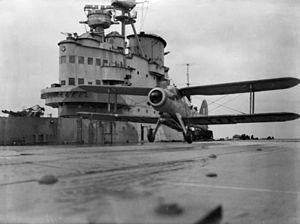
L'opération Sportpalast fut la première action de combat du cuirassé allemand Tirpitz et de ses destroyers d'escorte contre les convois alliés de l'Arctique PQ 12 et QP 8. Elle a eu lieu du 5 au 9 mars 1942 et elle a été la première tentative de perturber un convoi de l'Arctique.
Le HMS Victorious (R38) est le second porte-avions de la classe Illustrious commandé en vertu du Programme naval de 1936. Sa construction débuta au chantier naval de la Vickers-Armstrong à Newcastle upon Tyne, le 4 mai 1937 et il fut lancé deux ans plus tard le 14 septembre 1939. Son entrée en service, cependant, fut retardée jusqu'au 15 mai 1941 en raison de la grande nécessité d'avoir plus de navires d'escorte pour la bataille de l'Atlantique.